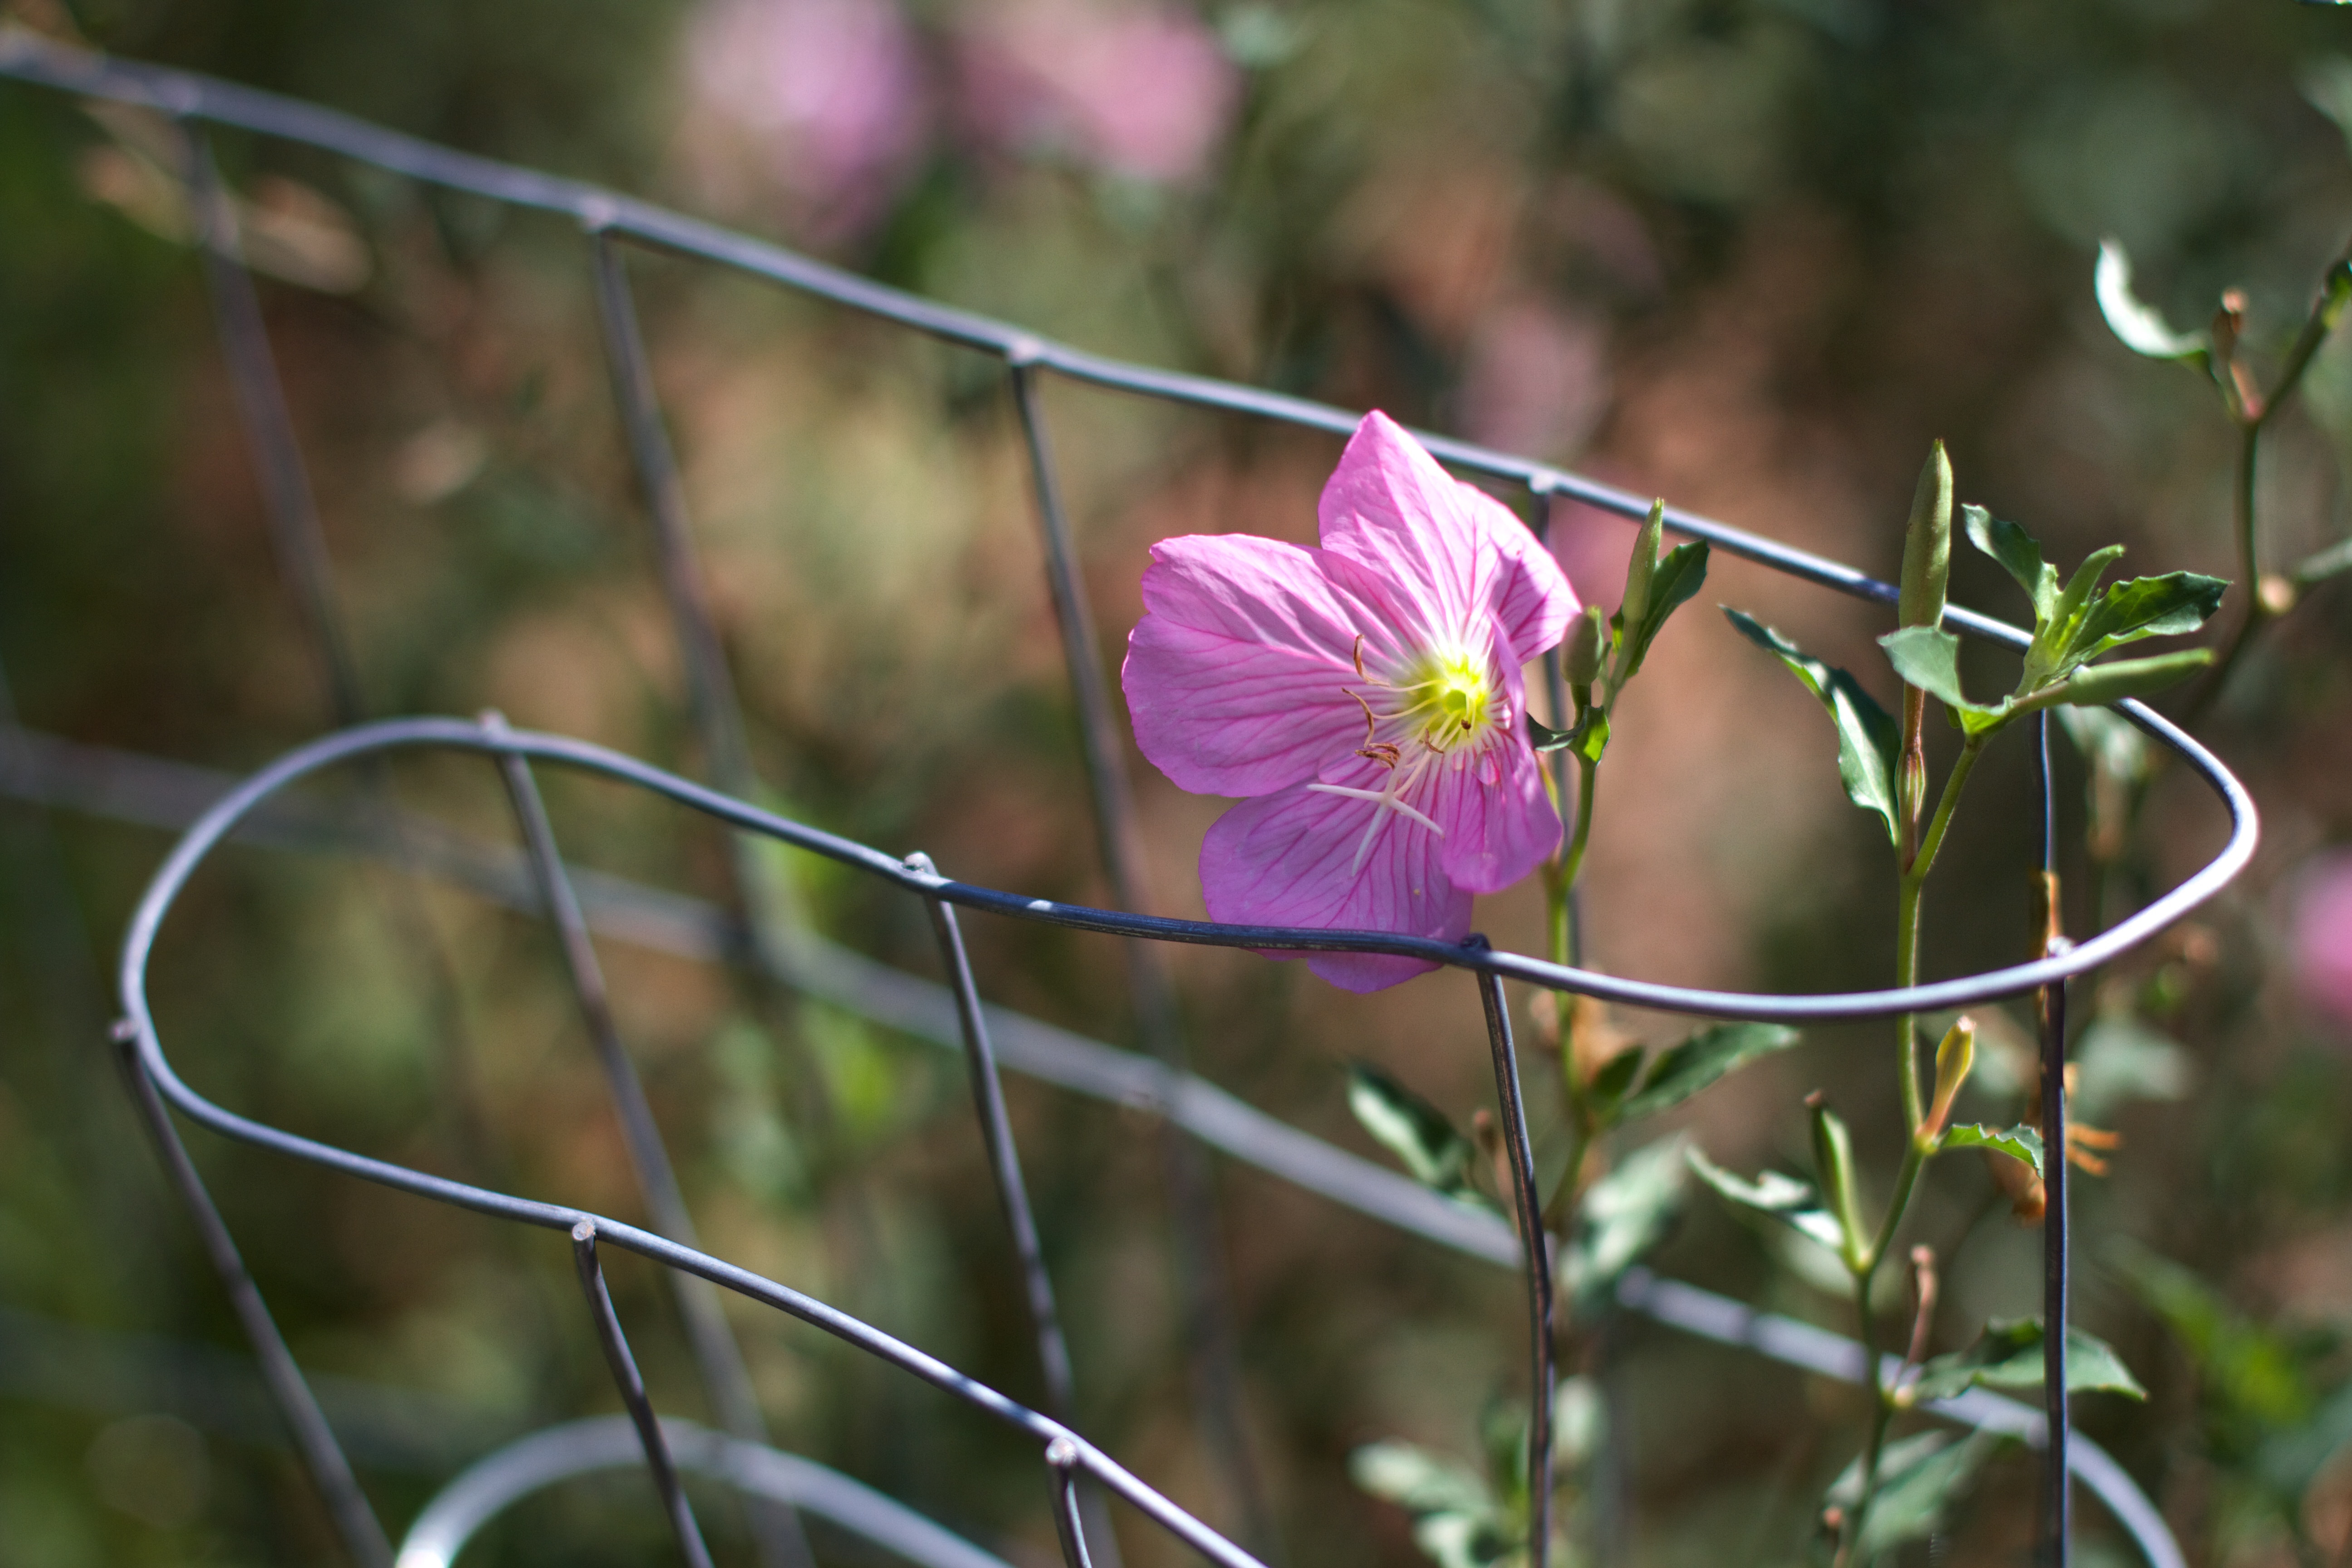
nature, branch, blossom, plant, sunlight, leaf, flower, insect, botany, butterfly, flora, fauna, wildflower, close up, macro photography, flowering plant, plant stem, land plant